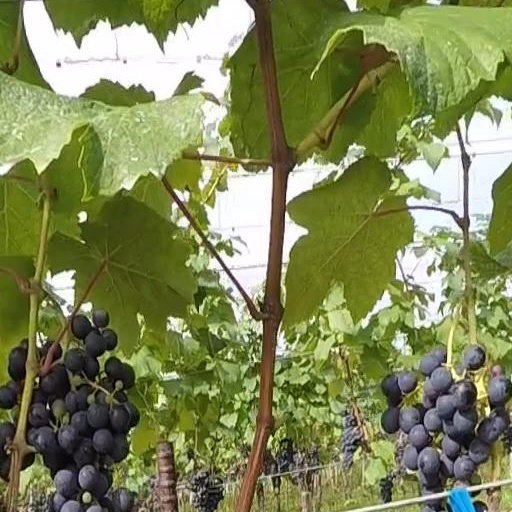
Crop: grape